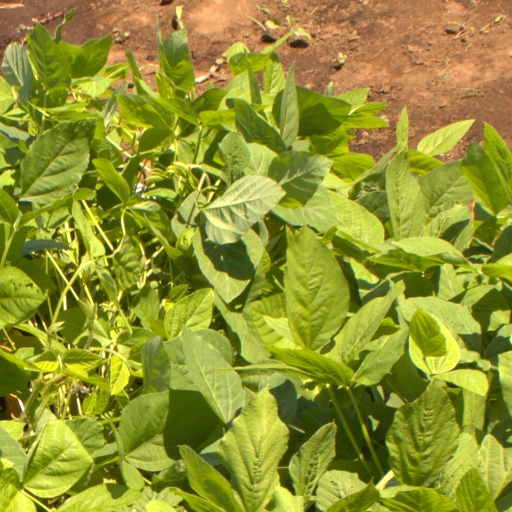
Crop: soybean